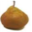
Label: pear